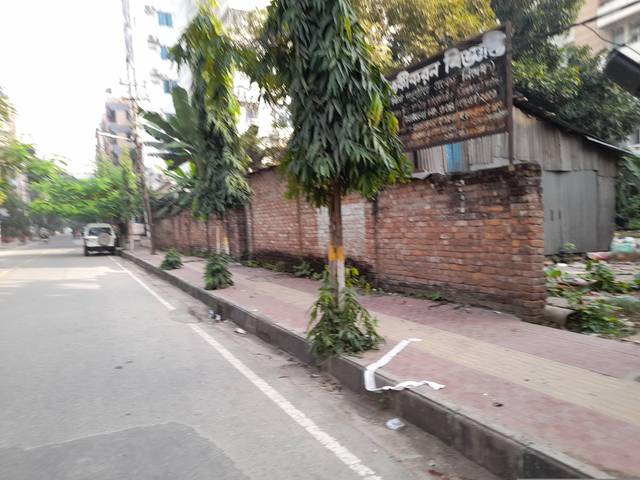
Region: Bangladesh
Coordinates: 23.826, 90.362